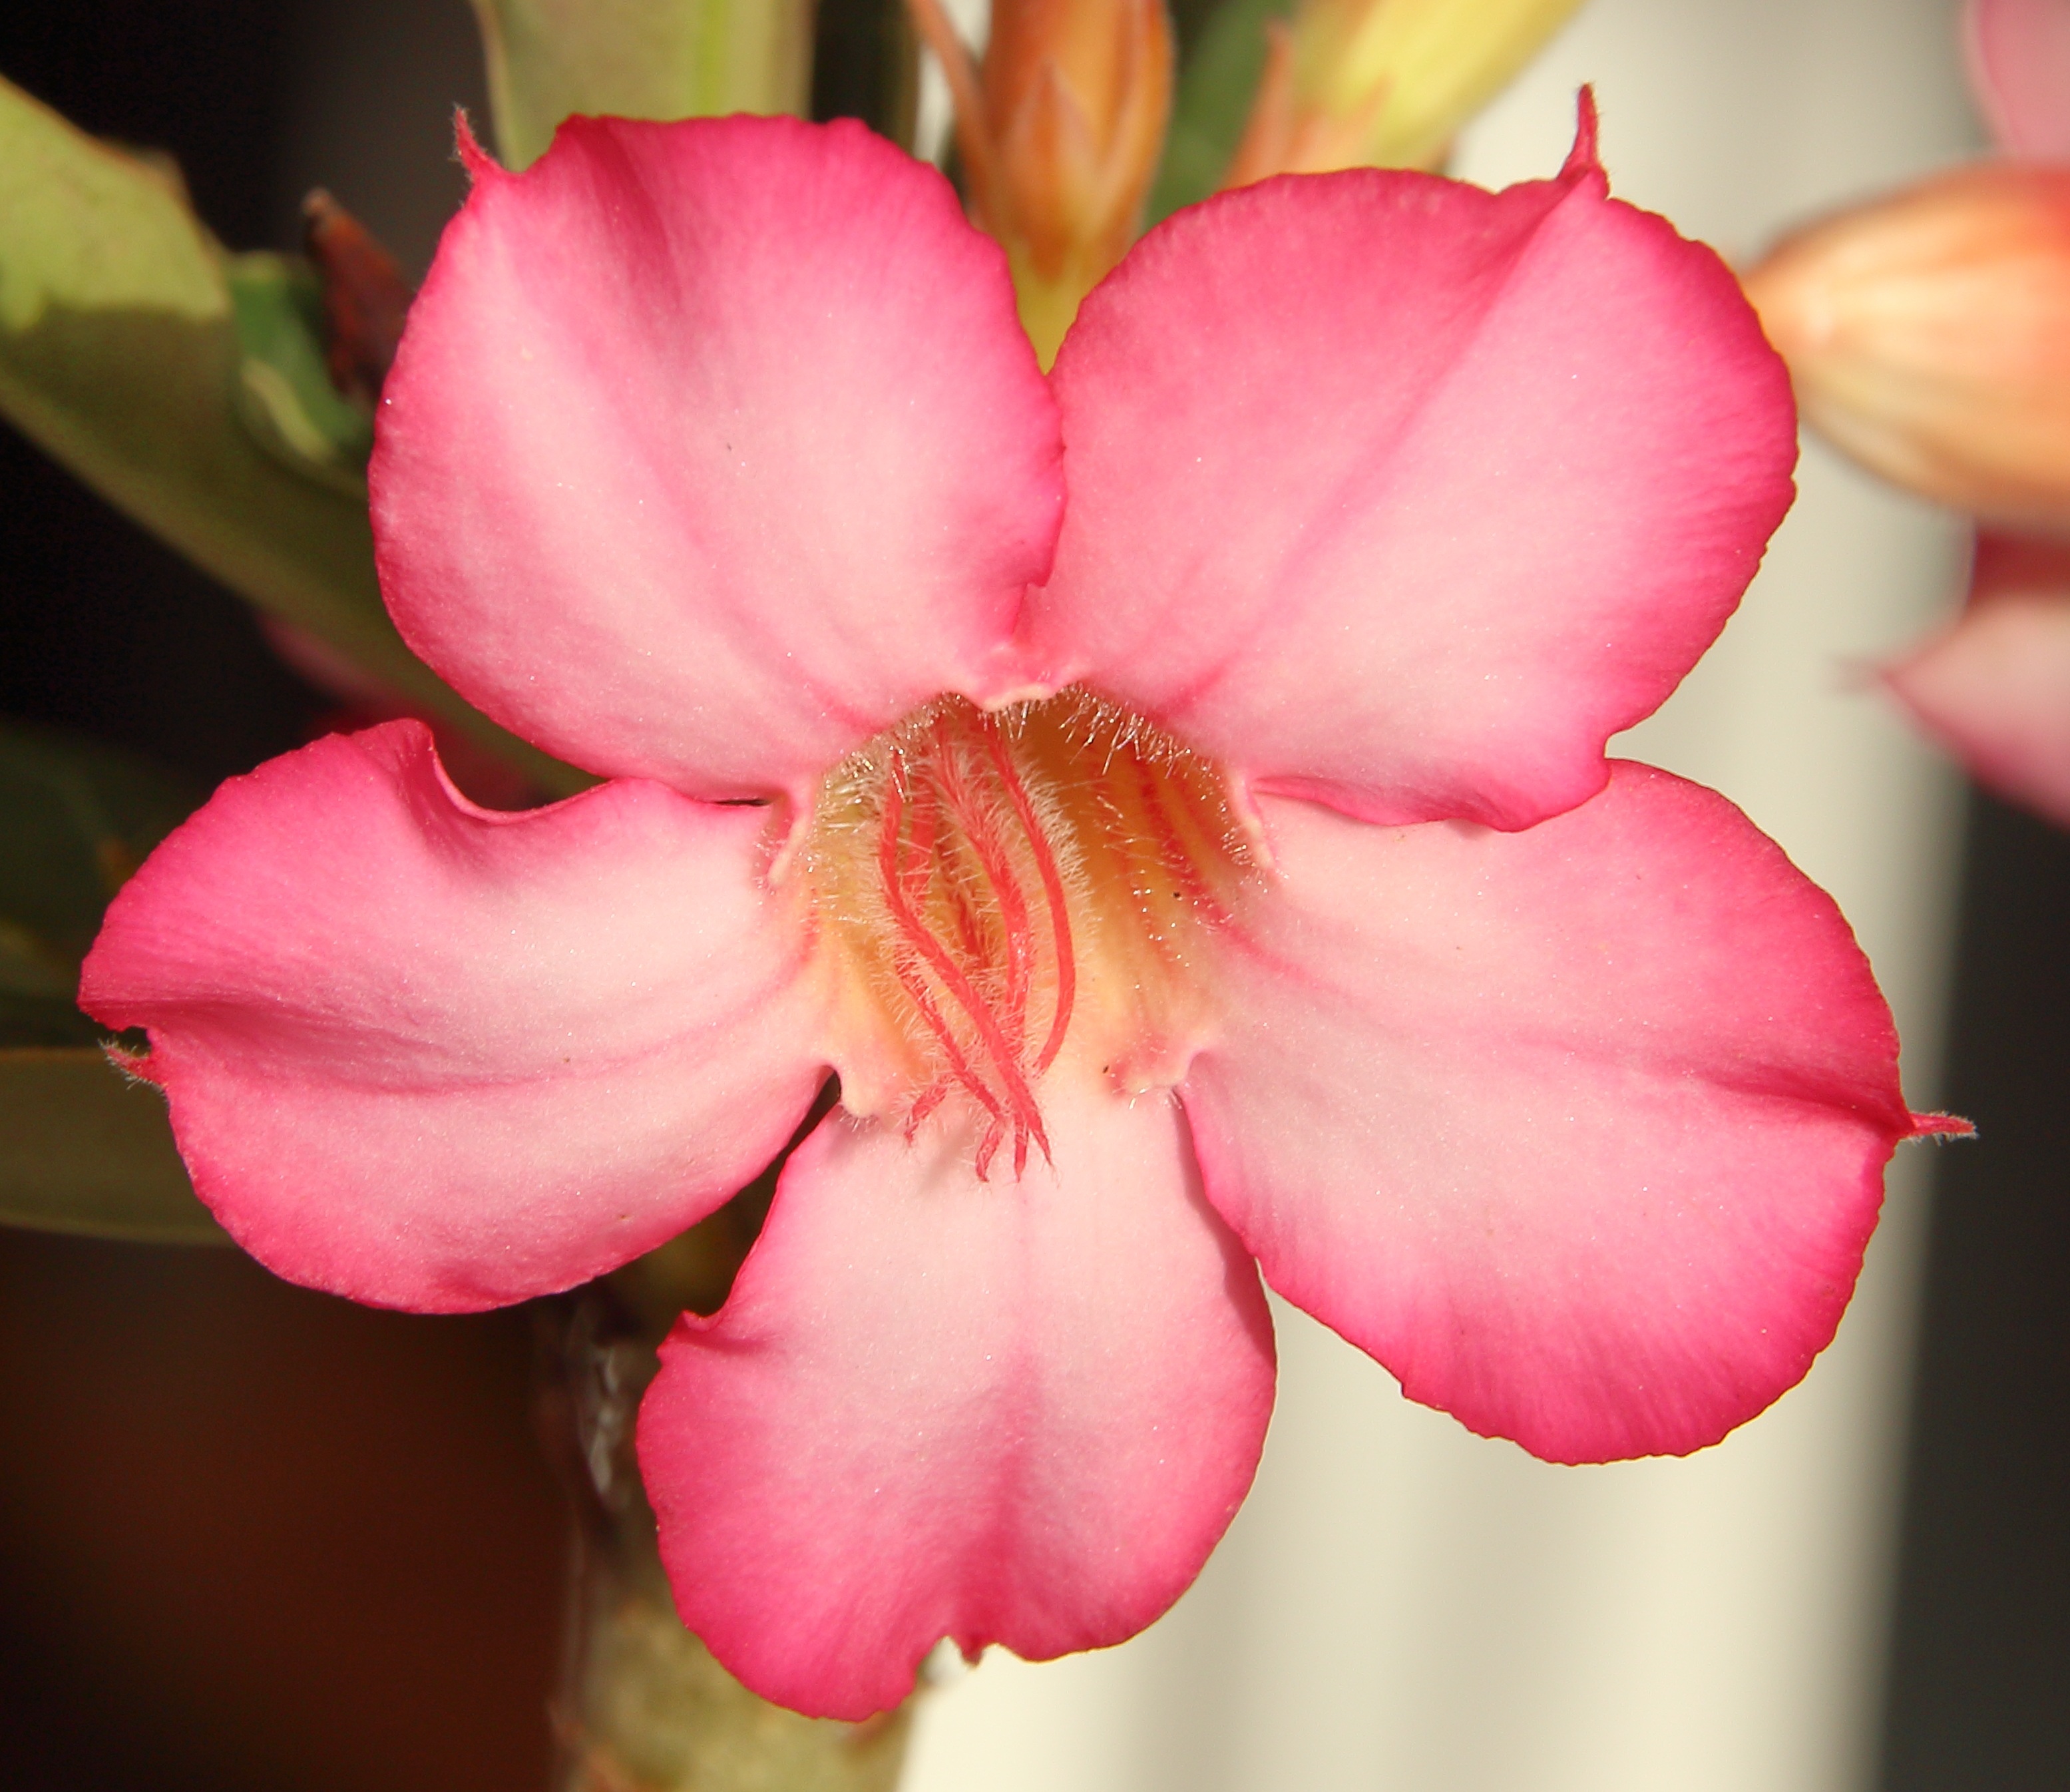
blossom, plant, white, photography, flower, petal, red, botany, pink, flora, flowers, close up, petals, violet, rosa, eastern, adenium, macro photography, flowering plant, the desert rose, desert flower, plant stem, land plant